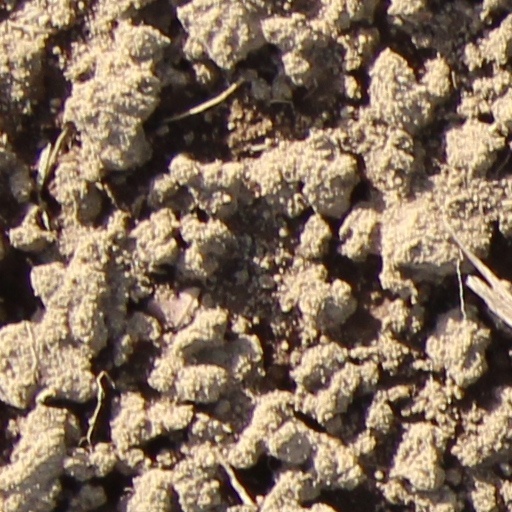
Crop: wheat